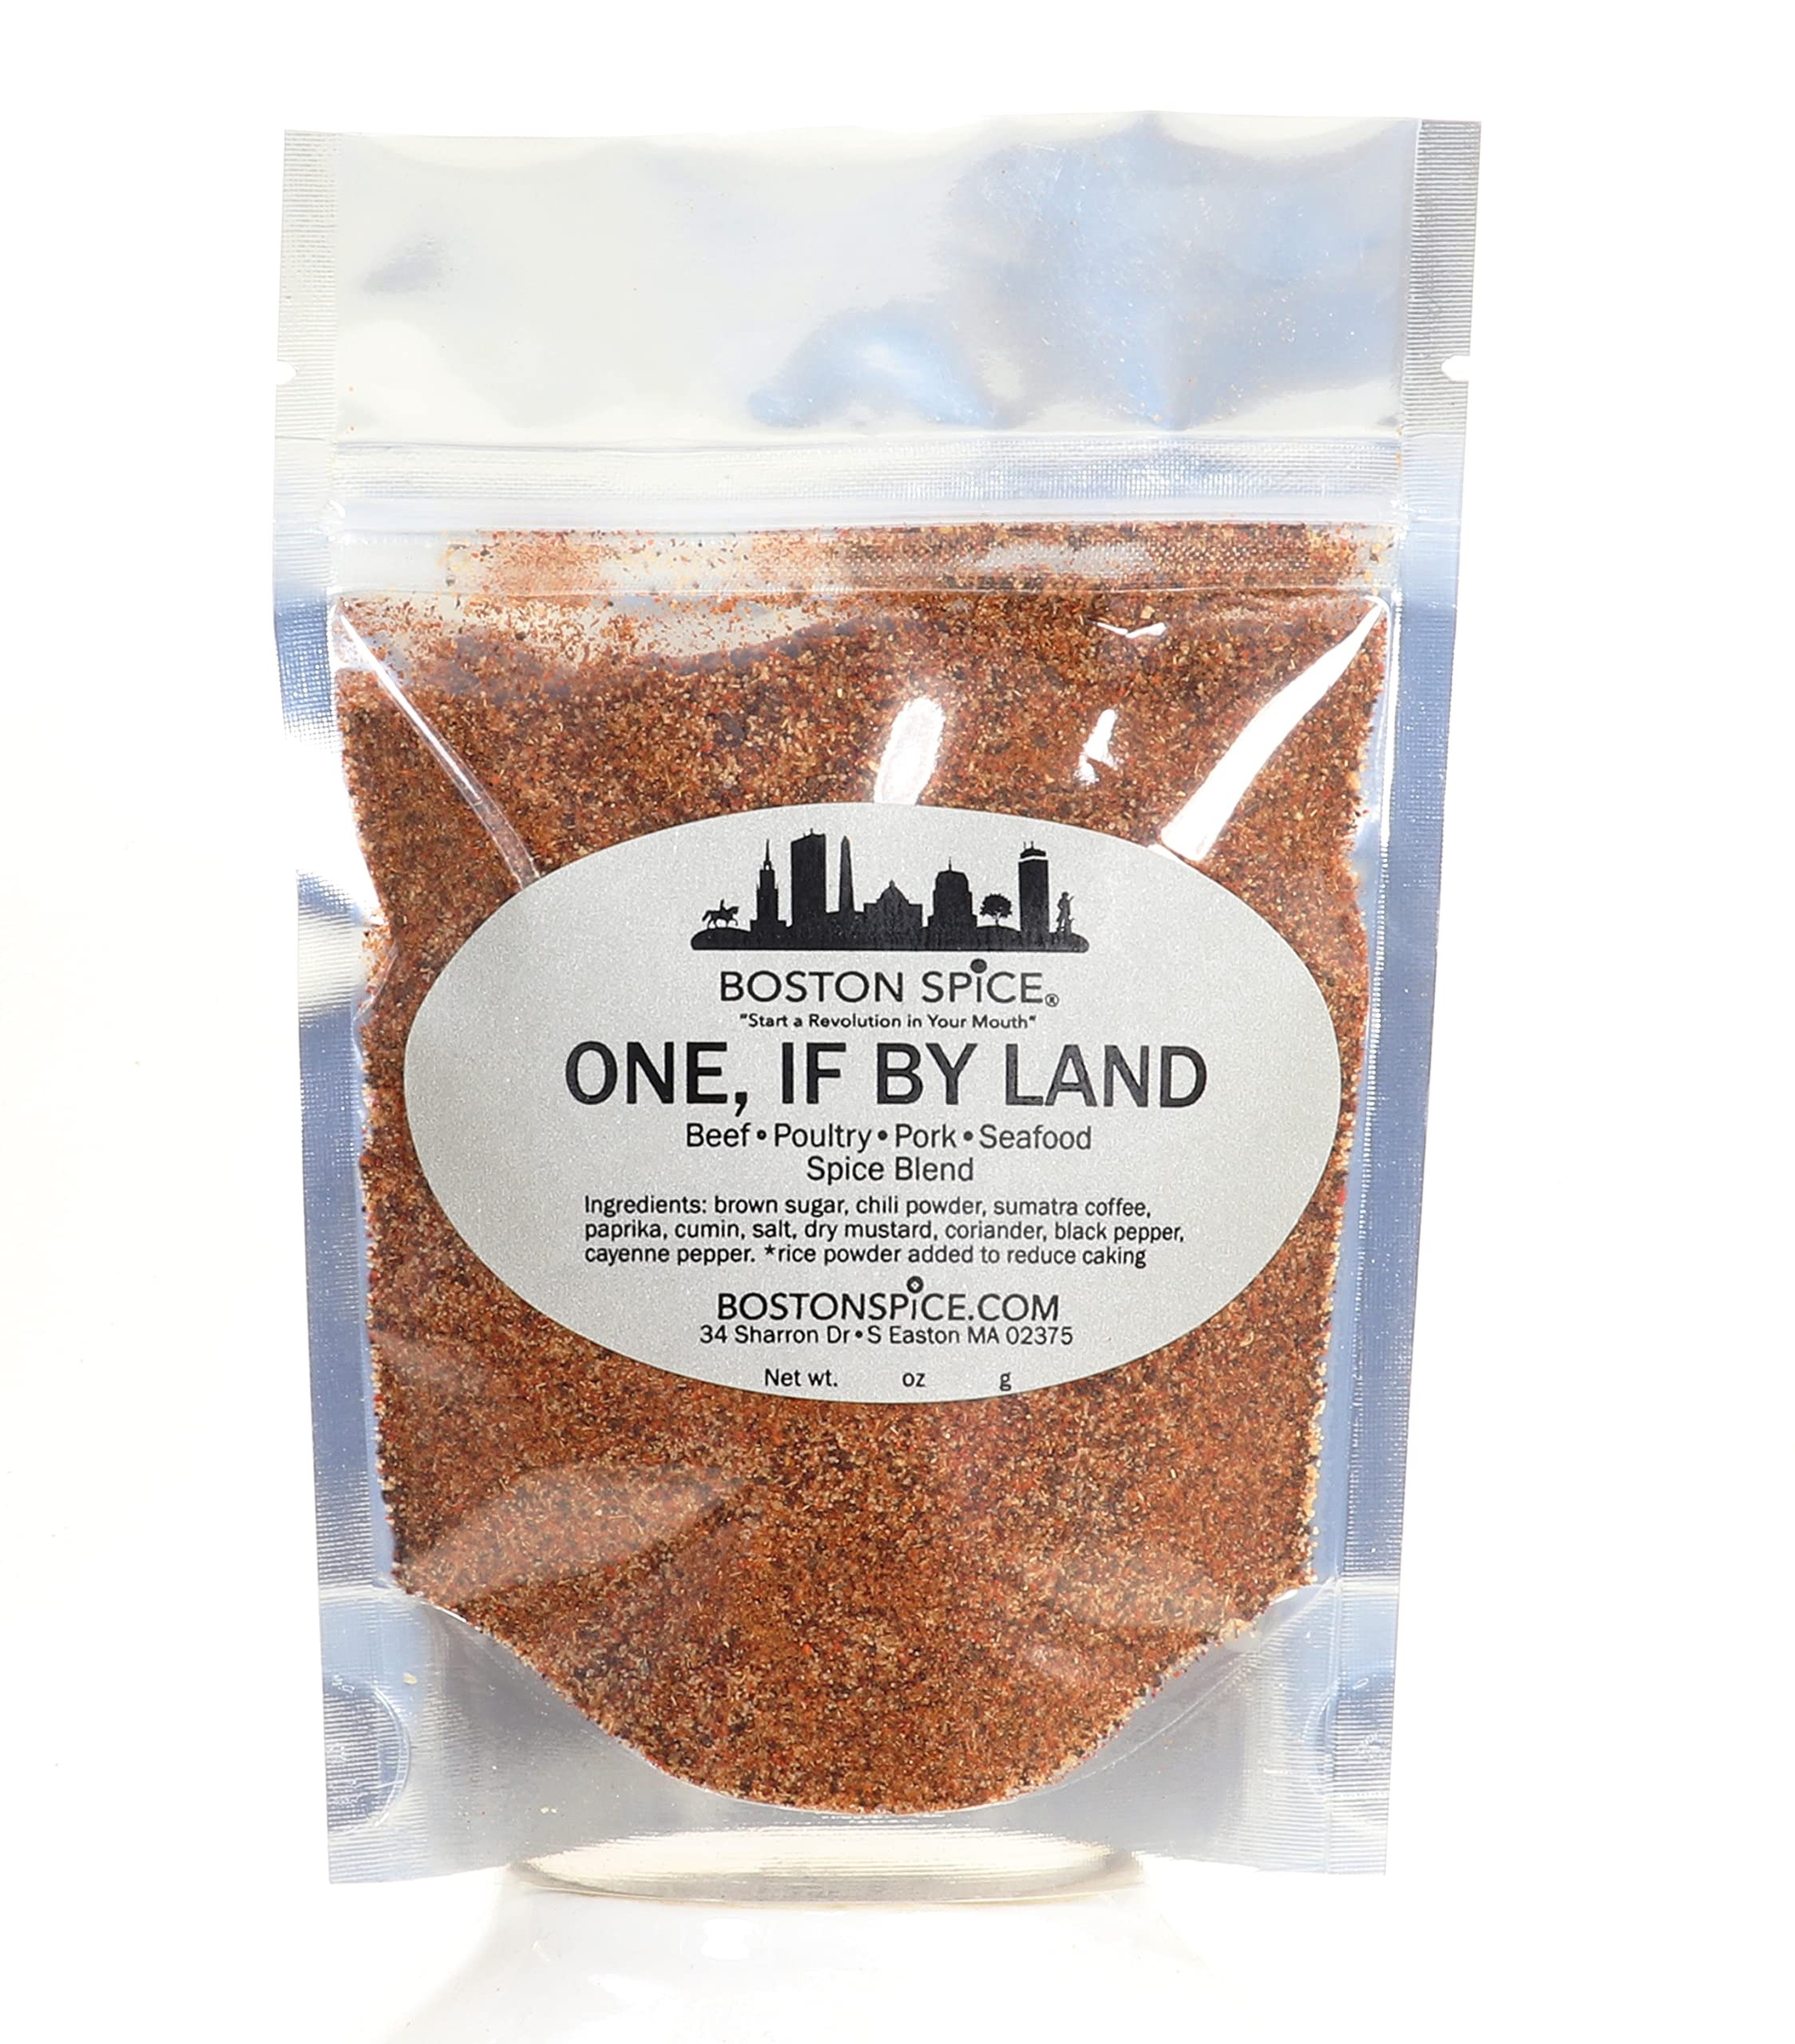
Item Name: Boston Spice One If By Land Handmade Gourmet Barbecue Dry Rub with Coffee BBQ Baked Beef Steak Ribs Pork Chicken Poultry Wings Roasted Vegetables Grilling Smoker Smoked Grill 1/4 Cup Spice 1.2oz/35g
Bullet Point 1: At Boston Spice, all of our gourmet artisanal spice blends are handcrafted using only premium quality ingredients for superior flavor and taste. Freshness and quality matters here at Boston Spice and we take great pride in giving you the best spice blends that you will find anywhere. *If you would like any particular ingredient adjusted, send us a message before ordering.
Bullet Point 2: To give you the quality you deserve, each spice blend you purchase is blended for you, FRESH TO ORDER, by us here at Boston Spice, so that we can ship to you the best tasting and flavorful spice blends directly to your home, to a loved one as a gift, or to your restaurant. You won’t find that quality and flavor with other spice companies. You will only find it here at Boston Spice.
Bullet Point 3: Our spice blends are sold by measured volume, not by weight. Example: 1/4 cup, 1/2 cup, 1 cup. That way you will know how much spice you are purchasing to suit your needs and recipes.
Bullet Point 4: “Start A Revolution In Your Mouth - Win The War Over Flavorless Food Is Over" - There is no wrong way to use and enjoy Boston Spice blends. At Boston Spice, we encourage you to try our spices on whatever you feel like eating. HUZZAH! - HUZZAH!! - HUZZAH!!!
Bullet Point 5: Comes in a food safe standup resealable pouch
Product Description: <b>Start A Revolution In Your Mouth. The War On Flavorless Food Is Over. HUZZAH</b><BR><BR>"One, if by land, and two, if by sea", was the famous line about Paul Revere's midnight ride on April 18, 1775. As we know from our history, two lanterns were hung at the top of Old North, meaning the British Army was leaving Boston for Concord by sea.<br><BR>If the British Army were leaving by land, I bet Paul Revere would have had some of our One, If By Land rub on his dinner before he left. Why? Because our One,If By Land rub features a nice helping of Sumatra Blend coffee. It would have given Paul's food that added boost of flavor that he would have needed for one of the most important horse rides in United States history. Be sure to keep this seasoning handy, since it is great on beef, poultry, pork, seafood, and especially those roasted veggies. <BR><BR>We are a spice blend company called <b>BOSTON SPICE</b>, located just outside of Boston Massachusetts. We created our line of spice and seasoning blends because of our love of tasty flavorful food and the history behind the great city of Boston.We make spice blends and rubs, with a Boston twist. Every spice blend we make is handcrafted, hand blended, and hand packaged by us. We do not add any chemical additives like other spice companies do. <BR><BR>Here at <b>BOSTON SPICE</b>, we freshly prepare and blend natural dried herbs and spices to win the war over eating flavorless, flat, bland, dull, and one-dimensional foods. Whether it be beef, poultry, pork, seafood, or those all important vegetables, <b>BOSTON SPICE</b> will have the right blend necessary to make you the Commanding General of your kitchen. We are here to help you conquer the flavor war raging in your mouth. <BR><BR>*Due to packaging size constraints, product labels may vary from image shown. <BR>*Since we blend and package our spice mixes by hand, the amount of spice in their respective container could vary a gram or so from order to order.
Value: 1.0
Unit: Count

Price: 4.81